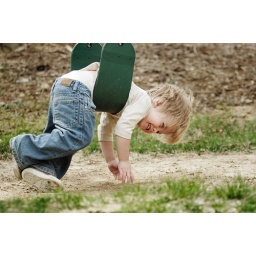
Smiling toddler boy hanging over the seat of a swing